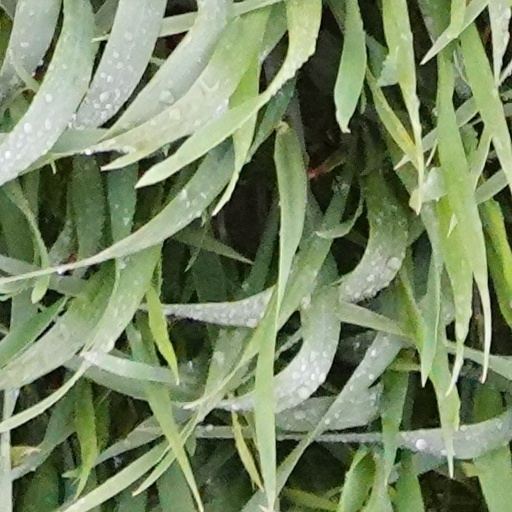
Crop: wheat